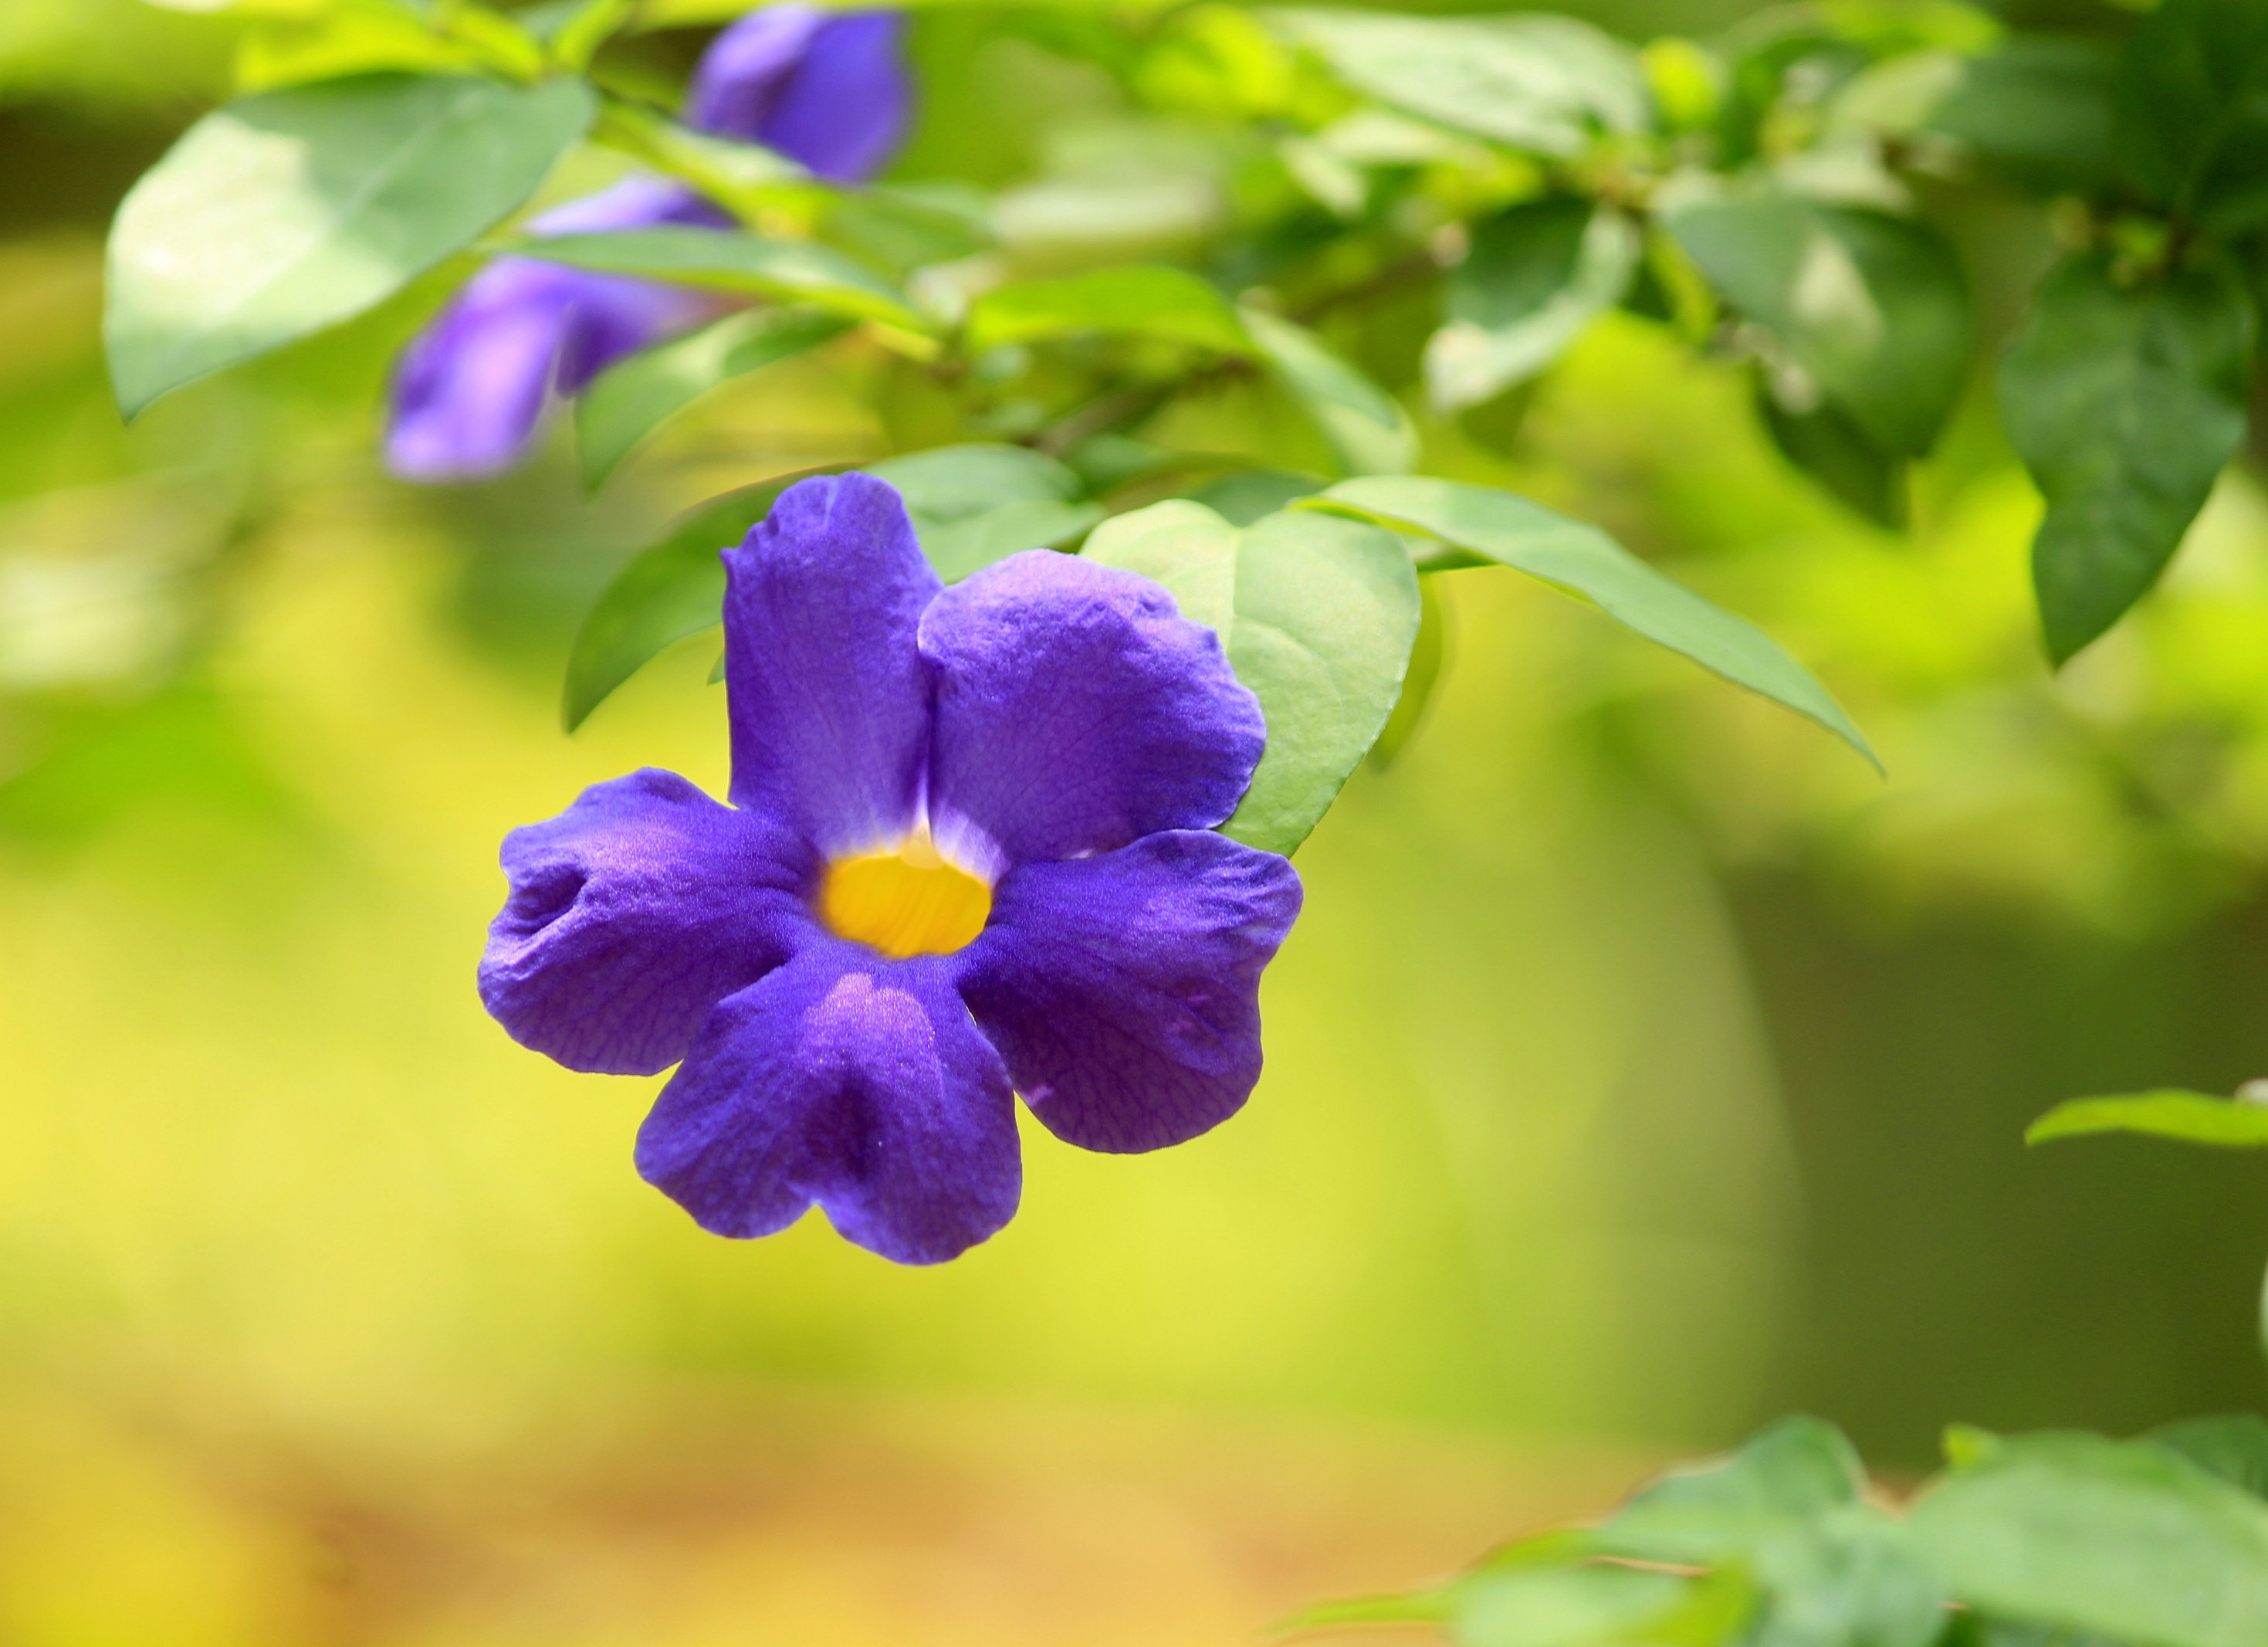
landscape, nature, blossom, plant, flower, petal, bloom, summer, floral, spring, natural, botany, blooming, colorful, garden, flora, wildflower, outdoors, landscaping, violet, shrubs, flower garden, viola, macro photography, flowering plant, land plant, violet family